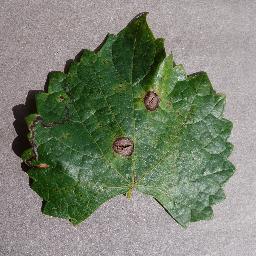
Label: Grape___Black_rot